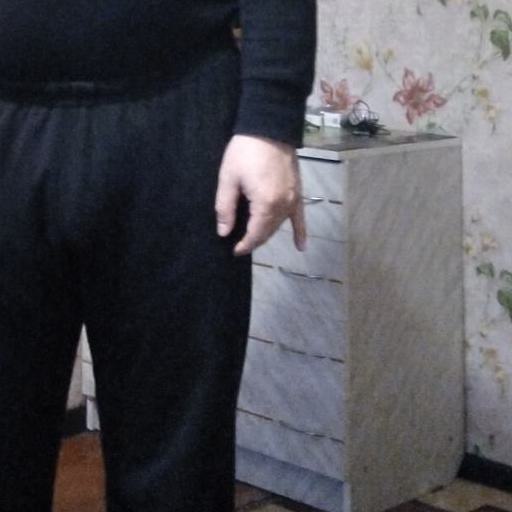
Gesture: no_gesture